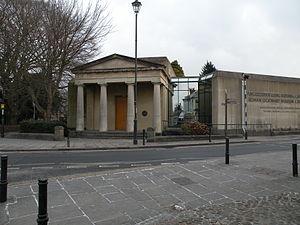
Musée Légionnaire Romain de caerleon, pays de galles
Caerleon est une commune suburbaine du sud du pays de Galles, dans le comté de Gwent, sur le fleuve Usk à la périphérie nord de Newport.